Teleost

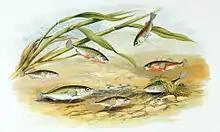
Three-spined stickleback males (red belly) build nests and compete to attract females to lay eggs in them. Males then defend and fan the eggs. Painting by Alexander Francis Lydon, 1879

Sexual dimorphism exists in some species. Individuals of one sex, usually males develop secondary sexual characteristics that increase their chances of reproductive success. In dolphinfish, males have larger and blunter heads than females. In several minnow species, males develop swollen heads and small bumps known as breeding tubercles during the breeding season. The male green humphead parrotfish has a more well-developed forehead with an "ossified ridge" which plays a role in ritualised headbutting. Dimorphism can also take the form of differences in coloration. Again, it is usually the males that are brightly coloured; in killifishes, rainbowfishes and wrasses the colours are permanent while in species like minnows, sticklebacks, darters and sunfishes, the colour changes with seasons. Such coloration can be very conspicuous to predators, showing that the drive to reproduce can be stronger than that to avoid predation.